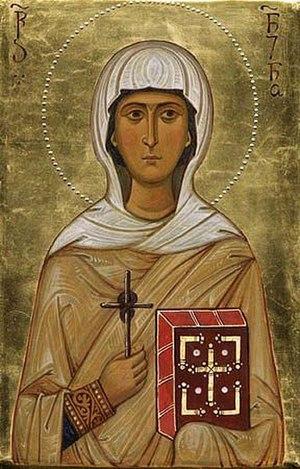
Nino de Géorgie ou sainte Nino Égale aux Apôtres et à l’Illuminateur de Géorgie était une femme qui prêchait le christianisme sur le territoire de l’Ibérie caucasienne, de ce qui fait maintenant partie de la Géorgie. Il en résulta la christianisation de la maison royale d’Iberia, avec la christianisation d’Iberia qui s’ensuivit.
La présente liste ne se veut pas exhaustive. Elle se propose de mentionner un choix de saints parmi les plus vénérés par l'Église orthodoxe selon les dates du calendrier grégorien. Les dates du calendrier julien sont les mêmes mais correspondent, dans le calendrier grégorien, à une date postérieure de 13 jours. Elle les classe par collège, selon une logique qui prévaut lors de la composition du programme iconographique destiné à décorer les murs d'une église. Quelques saints peuvent figurer dans deux collèges différents.